911th Air Refueling Squadron

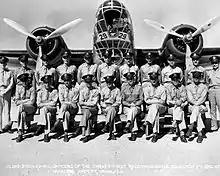
Squadron members and a B-18 Bolo of the 21st Reconnaissance Squadron at Miami Municipal Airport, Florida, 1941

On 24 March 1923, the 21st Aero Squadron was reconstituted as the 21st Observation Squadron of the United States Army Air Service. The Army activated the unit as a "Regular Army Inactive" squadron, meaning that although it was a Regular Army unit, it was manned with reserve personnel. It was assigned to the 9th Observation Group in the Sixth Corps Area. The 21st's designated Active Associate unit was the 15th Observation Squadron, at Chanute Field, Illinois, which was also its designated mobilization station. In 1927 it was withdrawn from the Sixth Corps Area and reassigned to the Fourth Corps Area. Its designated mobilization station during this period was Carlstrom Field, Florida, a training field. In 1928, it was moved to the Eighth Corps Area at Dodd Field, Texas, which was also designated as its mobilization station. It was not organized at Dodd and it was disbanded on 1 October 1933.